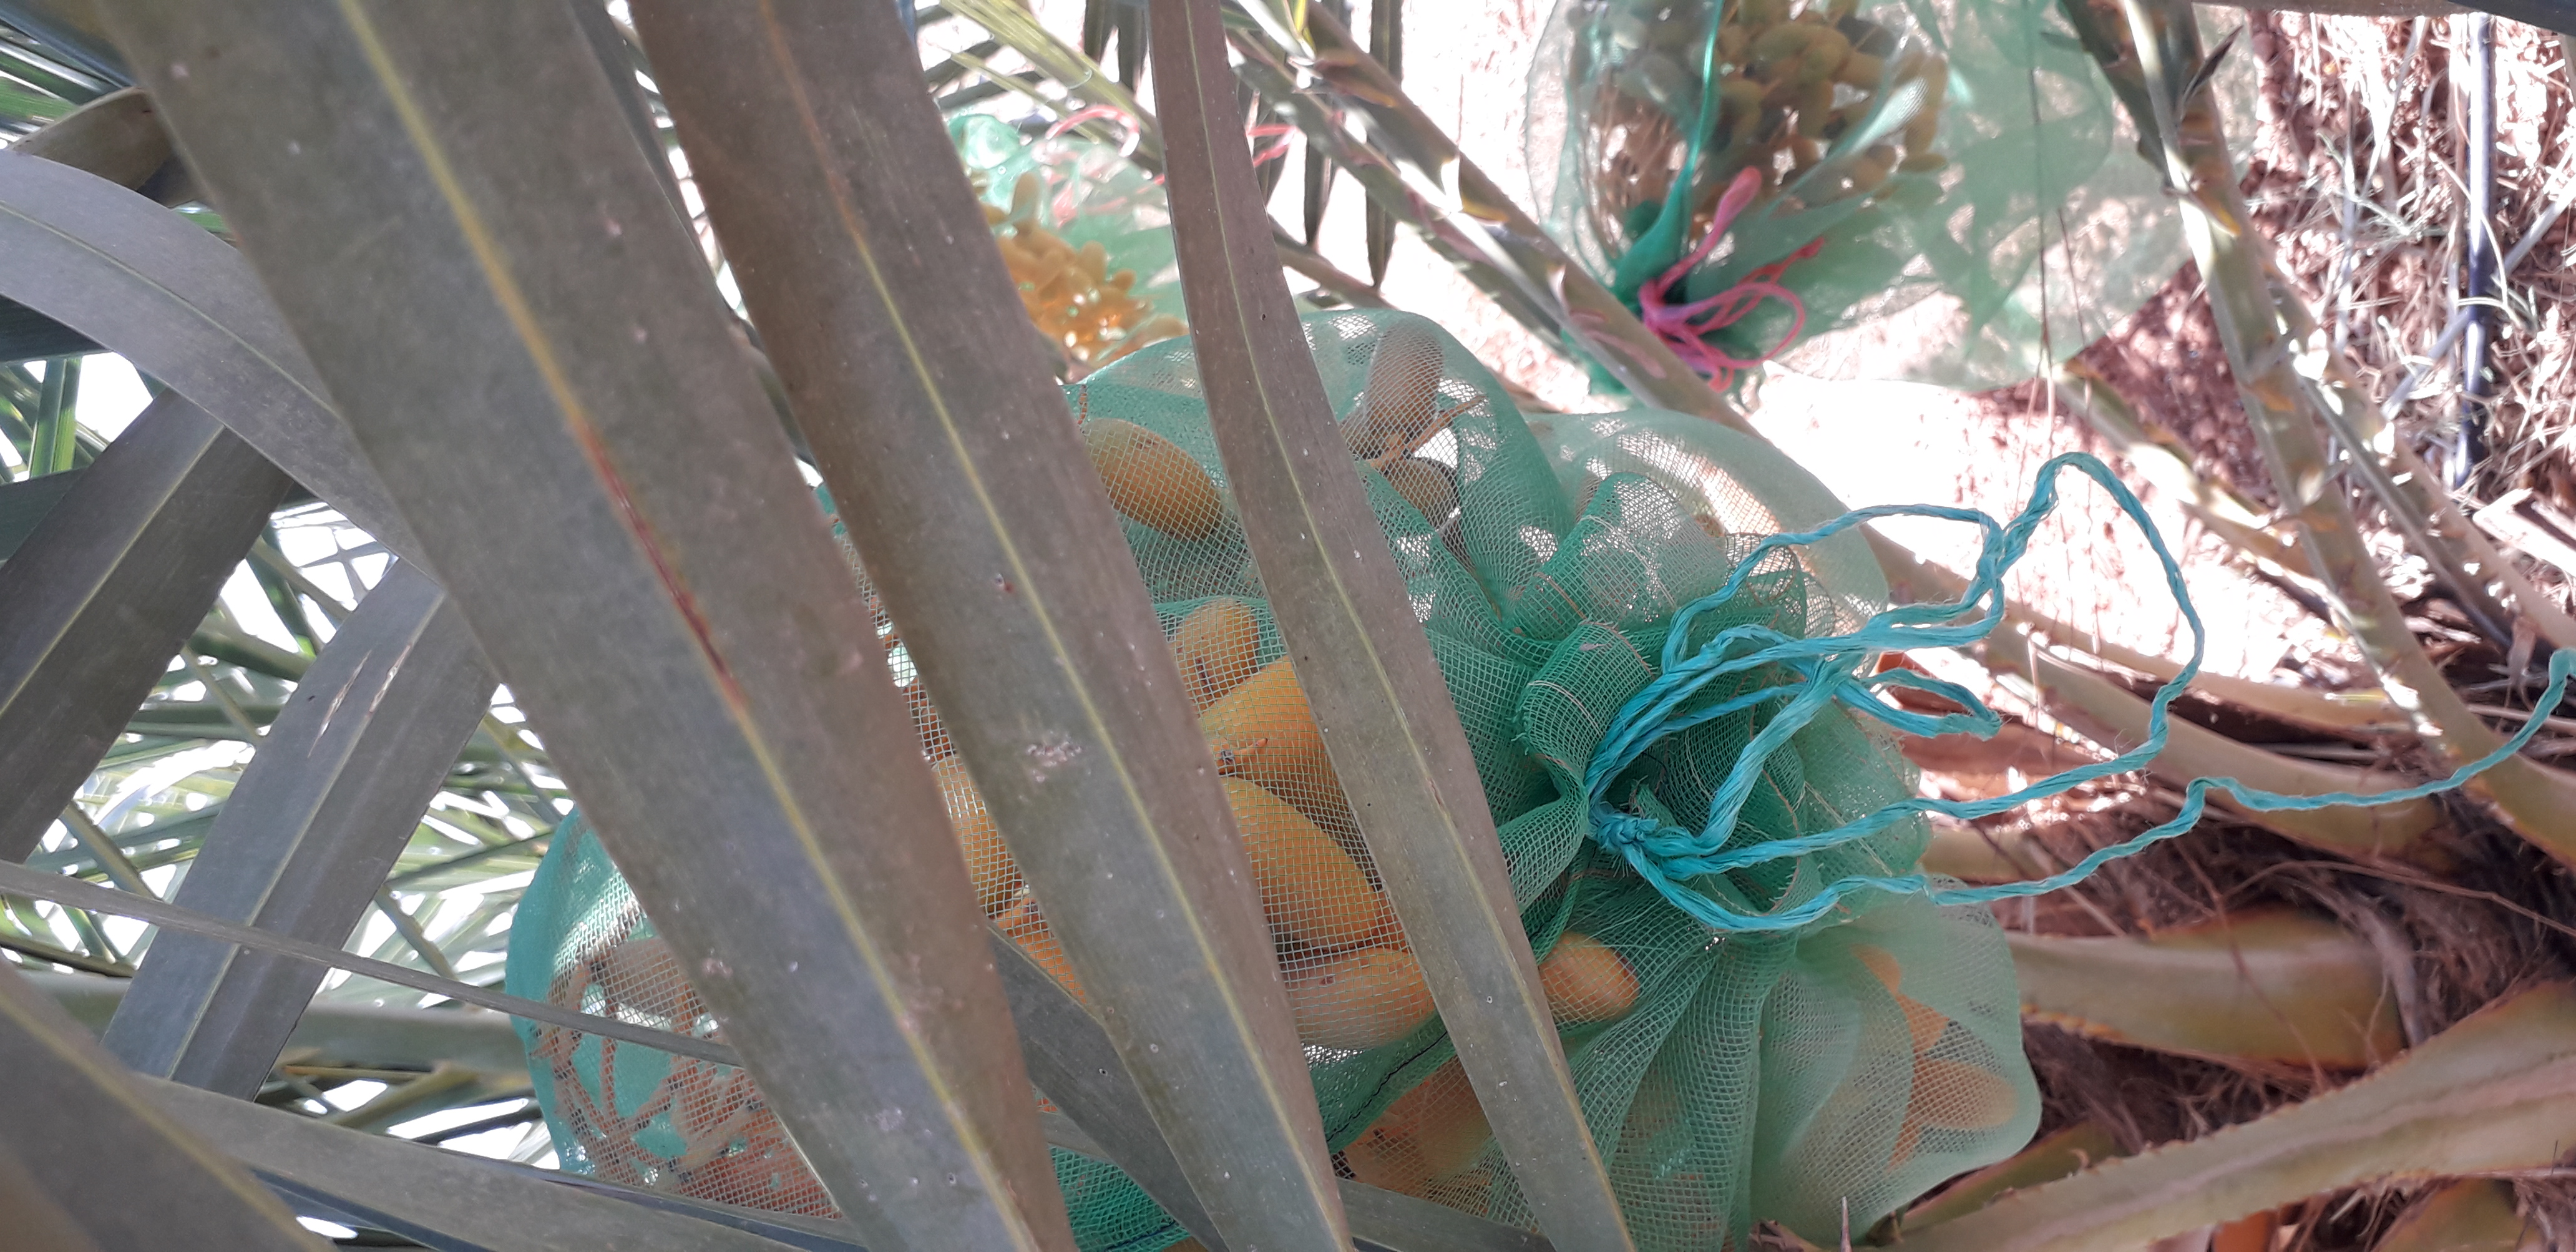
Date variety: kholt